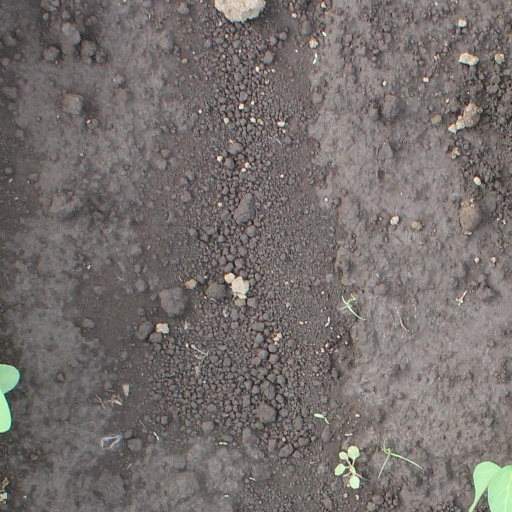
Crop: soybean